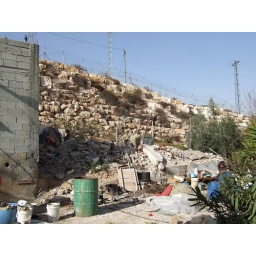
The side of the main house is visible to the left. The fence of the Israeli settlement of Harsina is seen in the background.